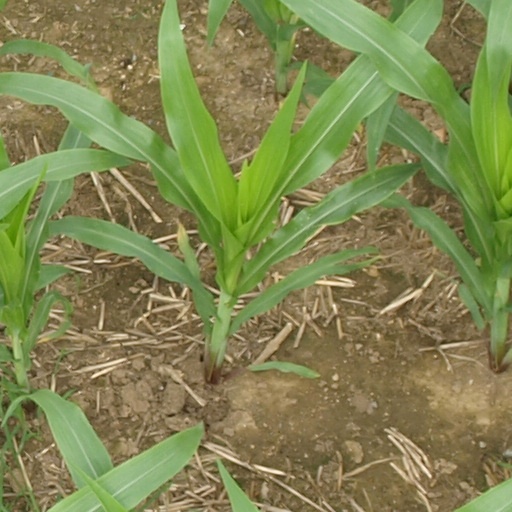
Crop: maize; corn